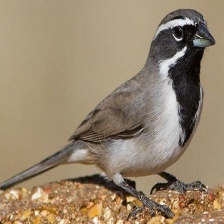
Species: BLACK-THROATED SPARROW
Scientific name: AMPHISPIZA BILINEATA